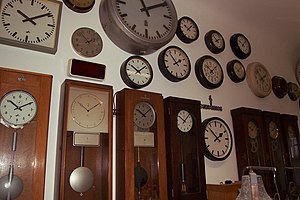
Vægur
Forskellige vægure
Et vægur er et ur som er beregnet til at hænge på en væg, ofte i et hjem. Vægure kører ofte på AA batterier. Med mindre det er mekanisk, får den kraften fra et lod eller en fjeder. Der findes også elektro-mekaniske ure, som kører på fjederkraft, men fjederen bliver trukket af et relæ, som aktiveres af strømmen fra et batteri.